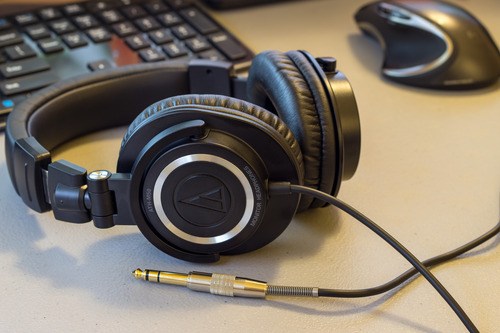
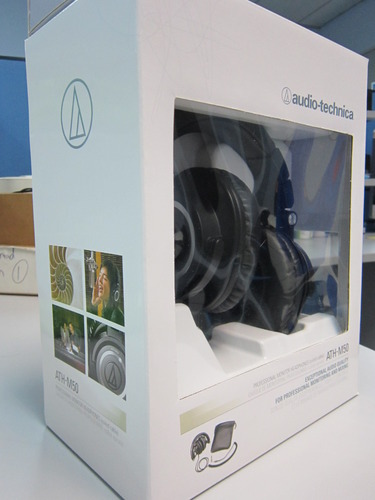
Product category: headphones
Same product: yes